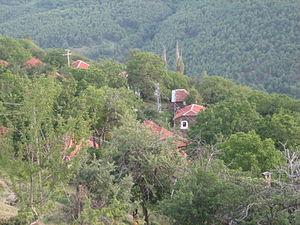
Kosovo est un village de l'ouest de la Macédoine du Nord, situé dans la municipalité de Makedonski Brod. Le village comptait 67 habitants en 2002.